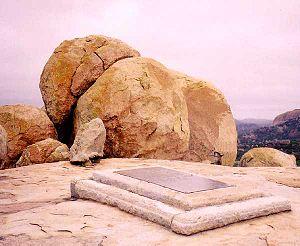
Cet article recense les monuments nationaux du Zimbabwe du National Museums and Monuments of Rhodesia Act connu de nos jours sous le nom de National Museums and Monuments Act de 1972. Le National Museums and Monuments of Zimbabwe est l'institution chargée du recensement des sites archéologiques et de l'inventaire des sites et monuments nationaux. La première liste fut érigée en 1936. En 2000, plus de 14 000 sites archéologiques ont été recensés. 168 monuments sont inscrits à la liste des monuments nationaux, dont l'essentiel a été listé par le gouvernement de Rhodésie. Seulement 13 monuments ont été ajoutés après l'indépendance de 1980.
Les monts Matobo sont une chaîne de montagne du Zimbabwe, au sud de la ville de Bulawayo. Les monts Matobo abritent un des plus importants gisements de traces, outils mais surtout art rupestre, datant de l'âge de la pierre en Afrique australe.